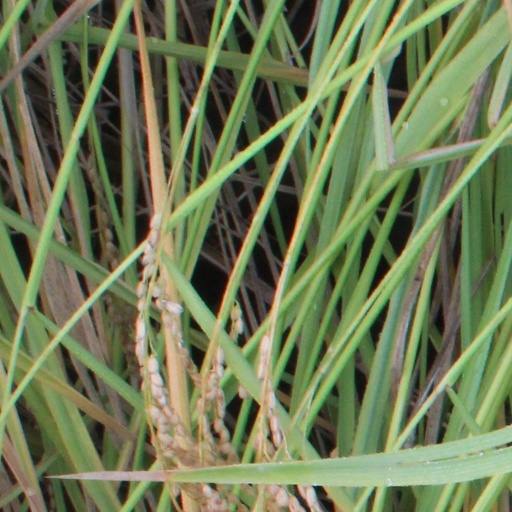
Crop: rice